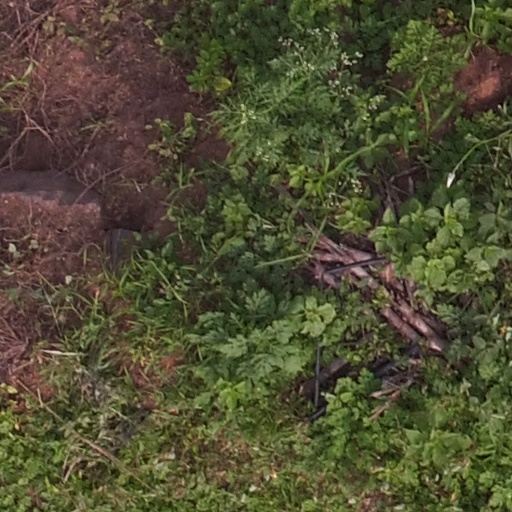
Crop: maize; corn